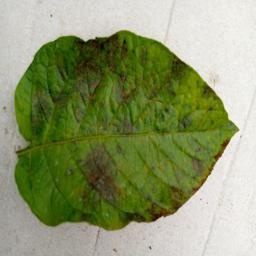
Etiqueta: Late Blight